Laurentide ice sheet

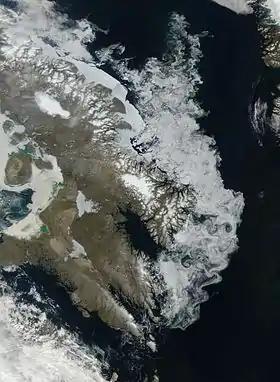
The Barnes Ice Cap, containing remnants of the Laurentide Ice Sheet.

Its melting also caused major disruptions to the global climate cycle, because the huge influx of low-salinity water into the Arctic Ocean via the Mackenzie River is believed to have disrupted the formation of North Atlantic Deep Water, the very saline, cold, deep water that flows from the Greenland Sea. That interrupted the thermohaline circulation, creating the brief Younger Dryas cold epoch and a temporary re-advance of the ice sheet, which did not retreat from Nunavik until 6,500 years ago.